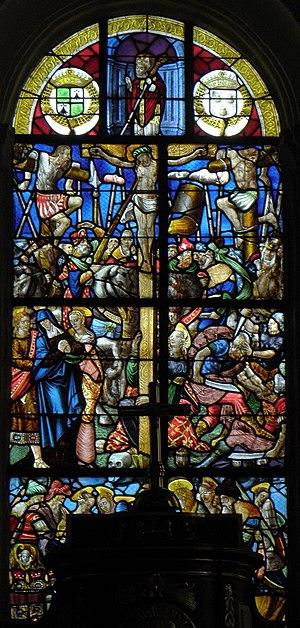
Baie 00 de l'église Notre-Dame et Saint-Bieuzy de Bieuzy (56).